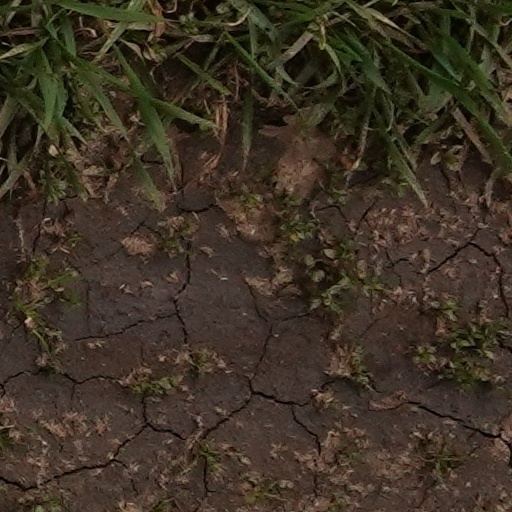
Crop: wheat